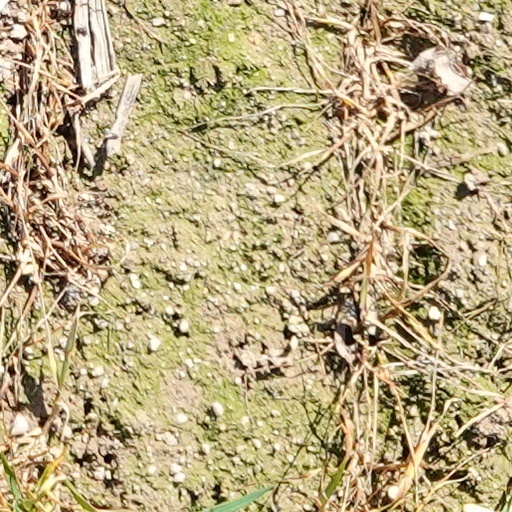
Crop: wheat